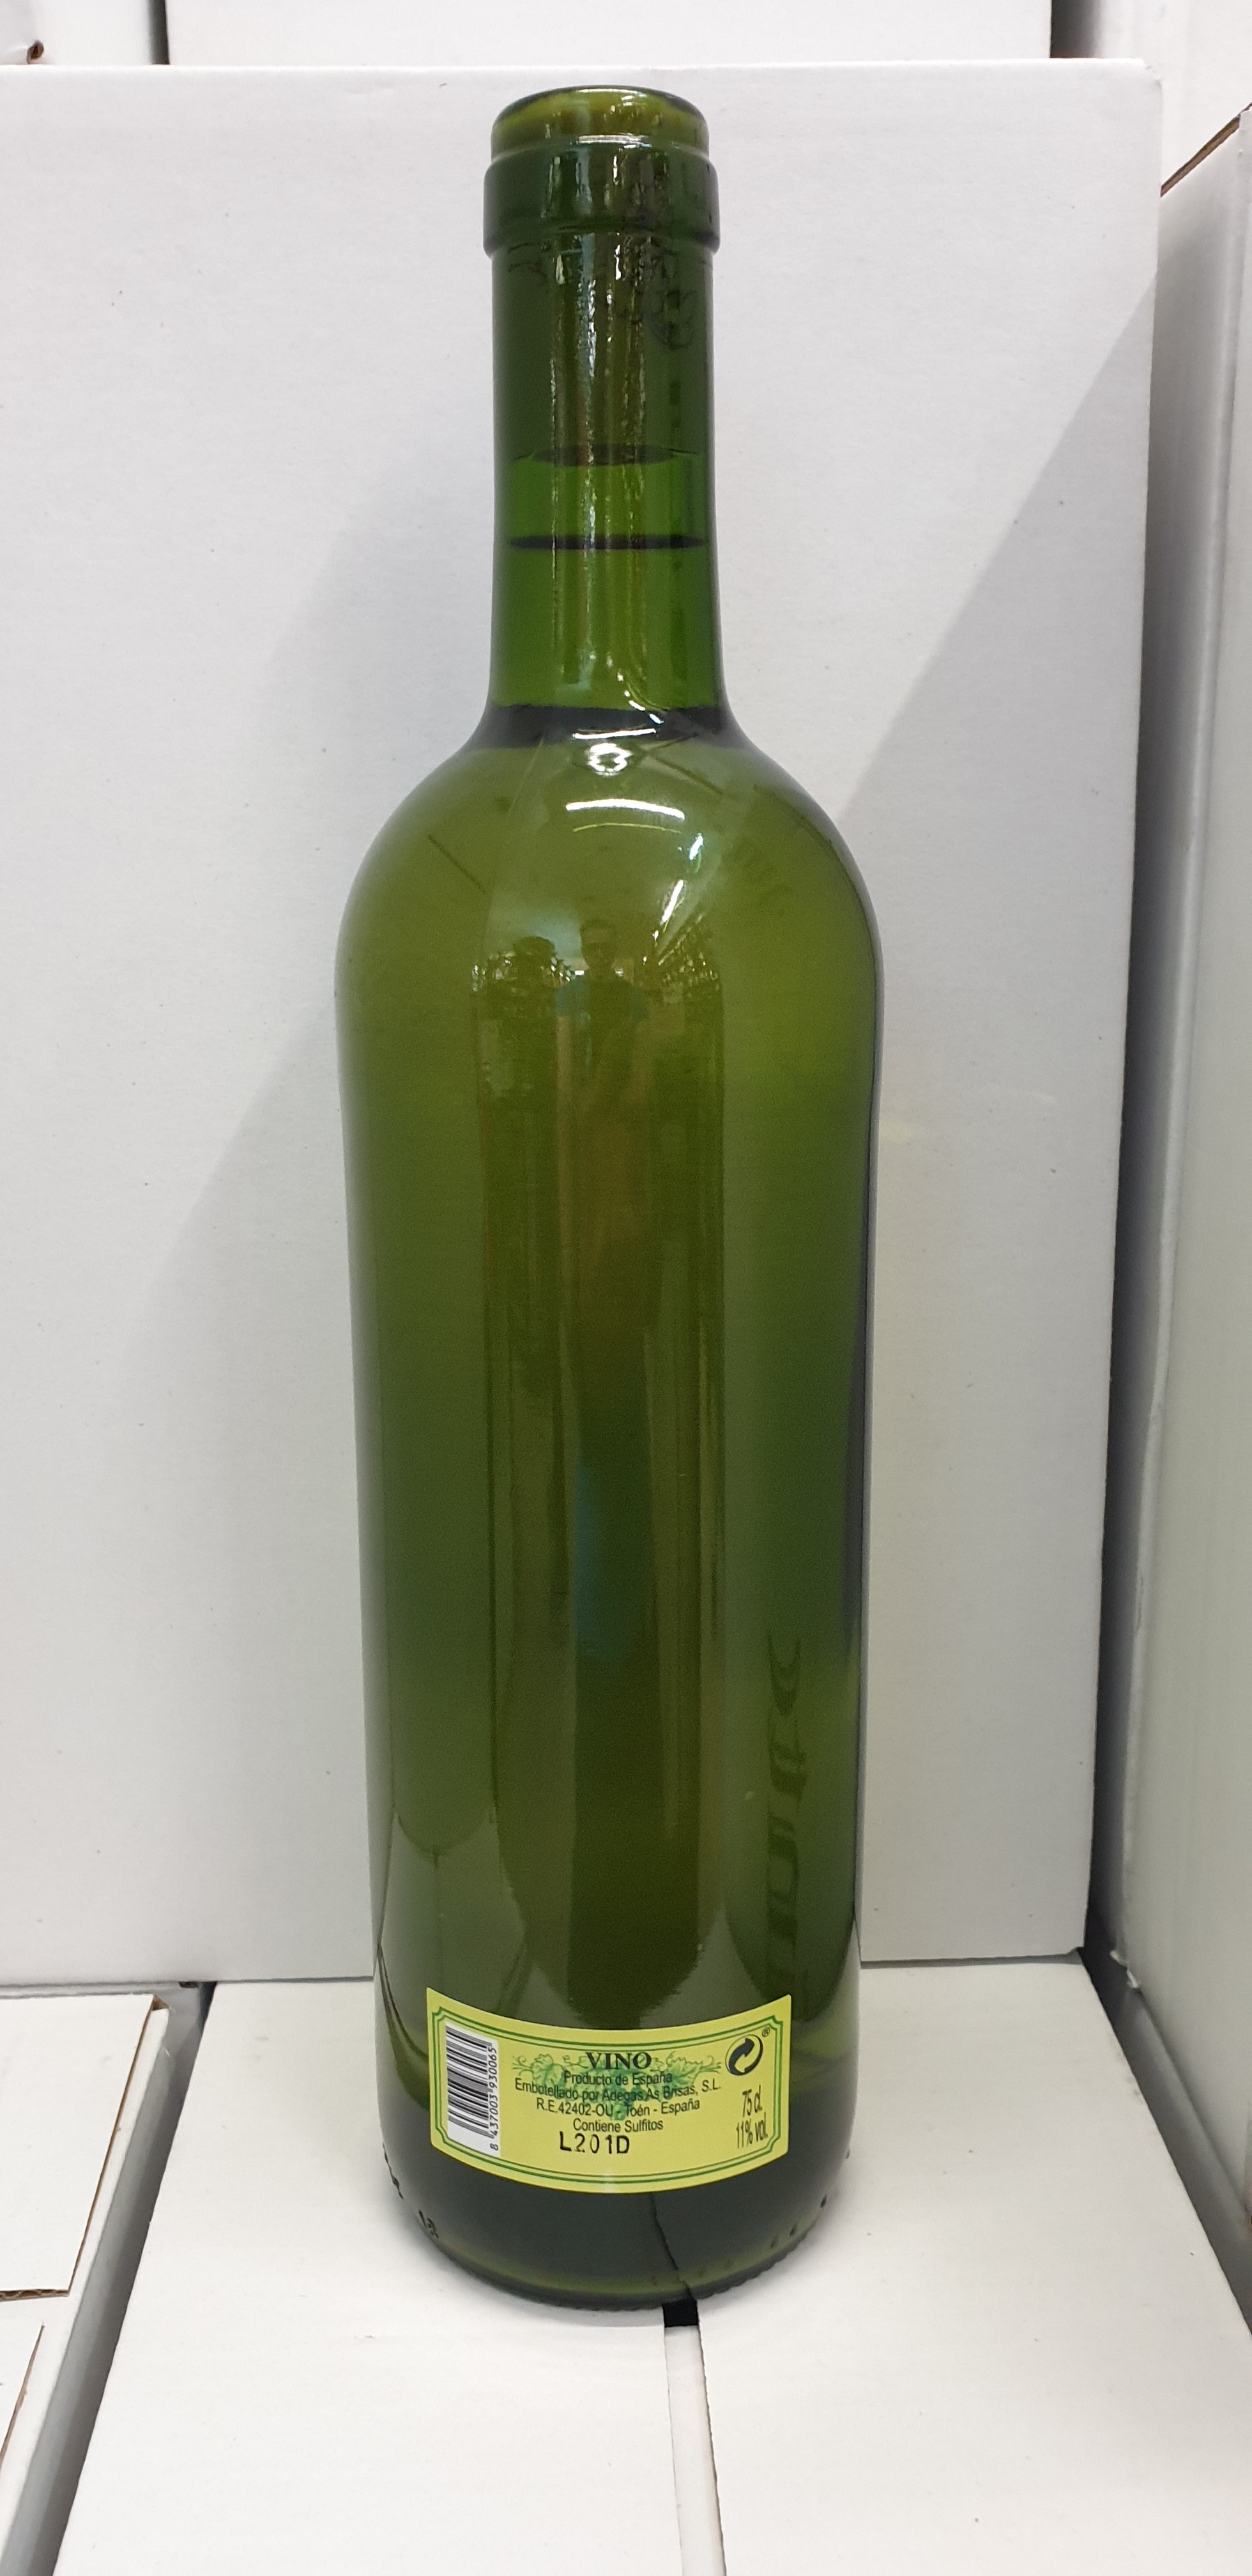
Waste category: glass